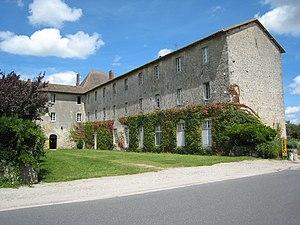
Cet article recense les monuments historiques de la Haute-Vienne, en France.
Mortemart est une commune française située dans le département de la Haute-Vienne, en région Nouvelle-Aquitaine.
L'ancien couvent des Carmes est un monument situé à Mortemart, dans le département français de la Haute-Vienne.